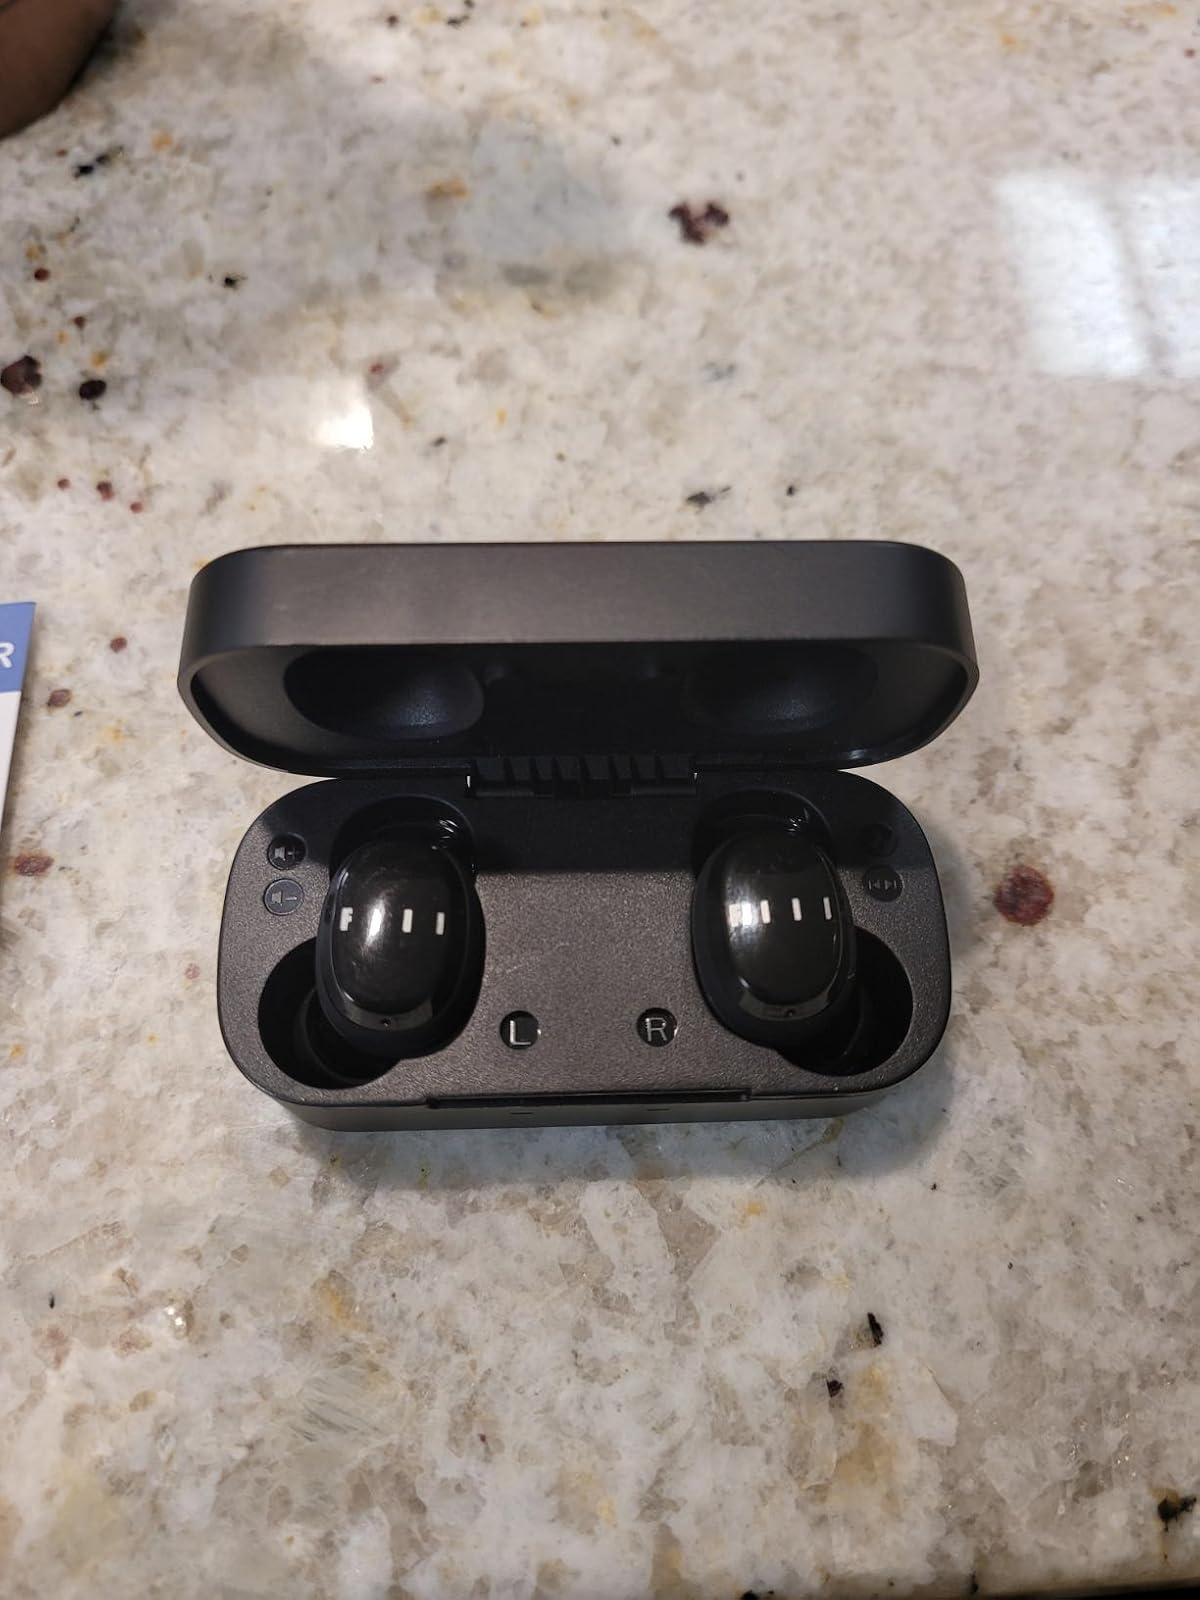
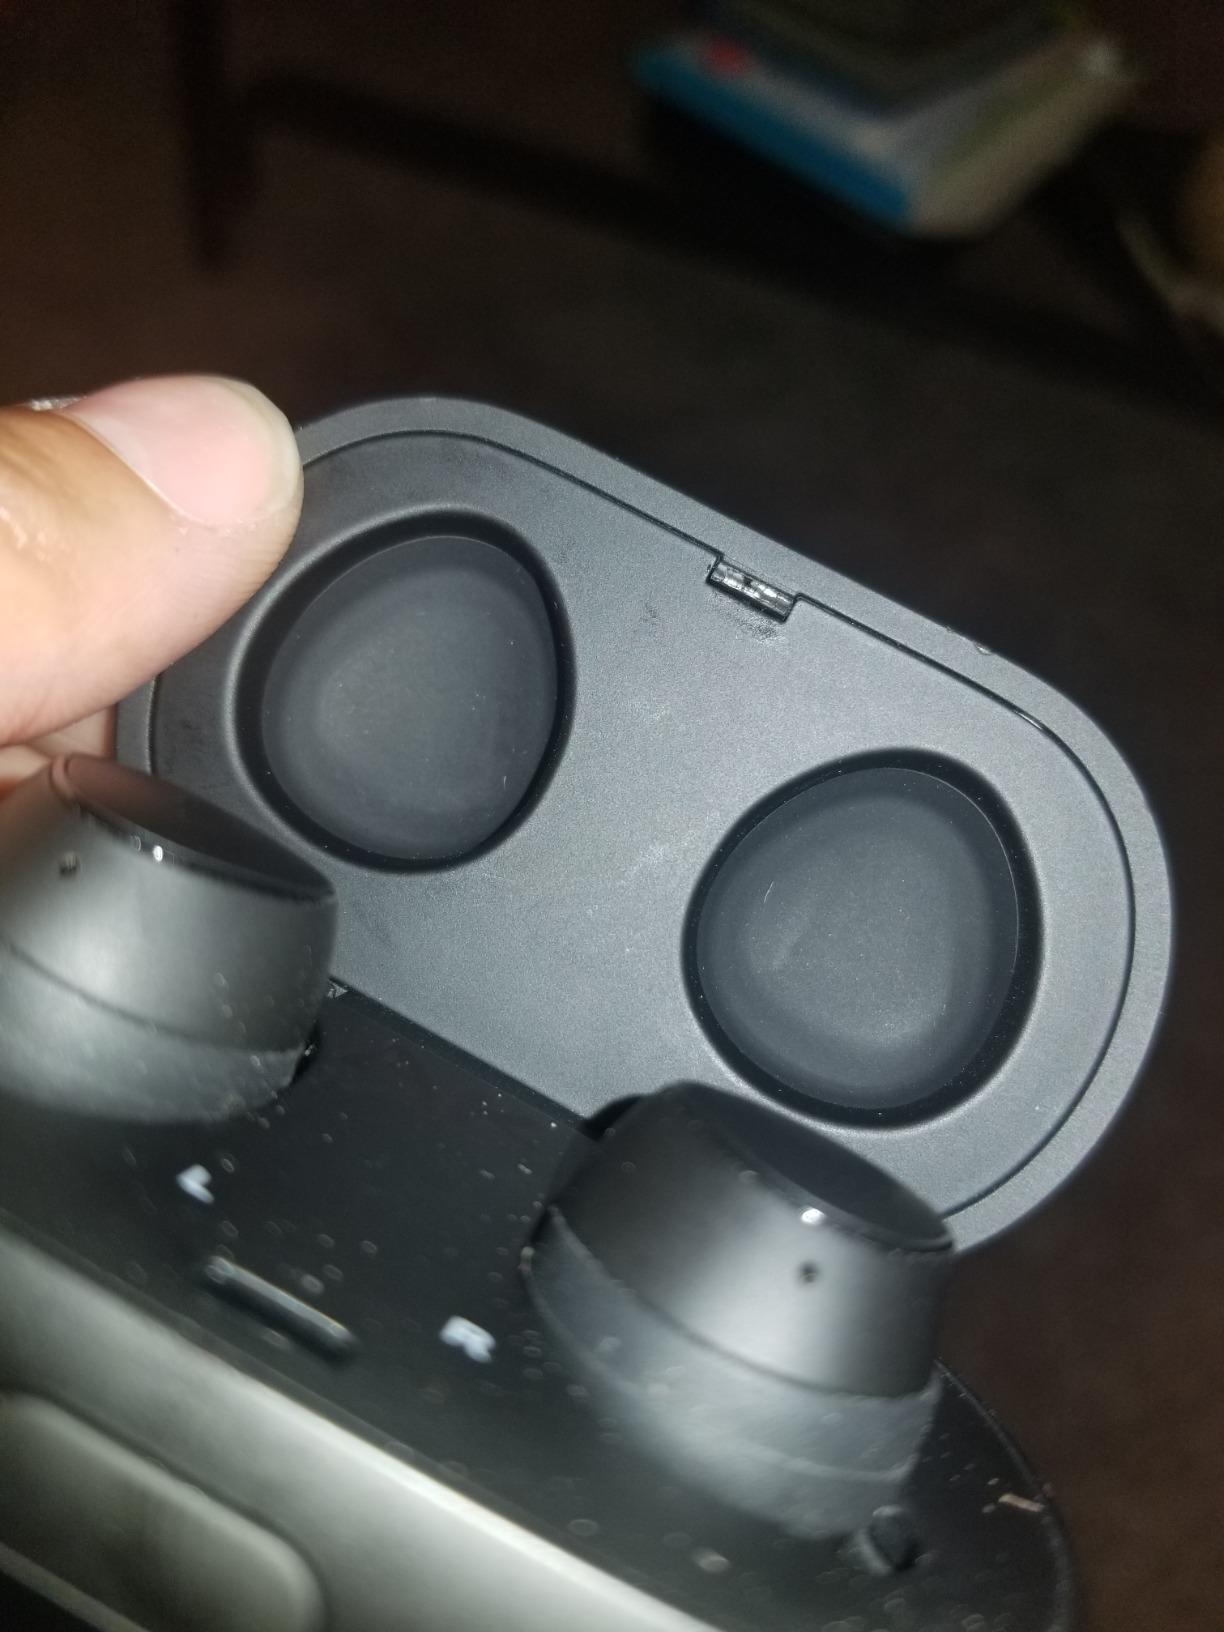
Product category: earbuds
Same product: no